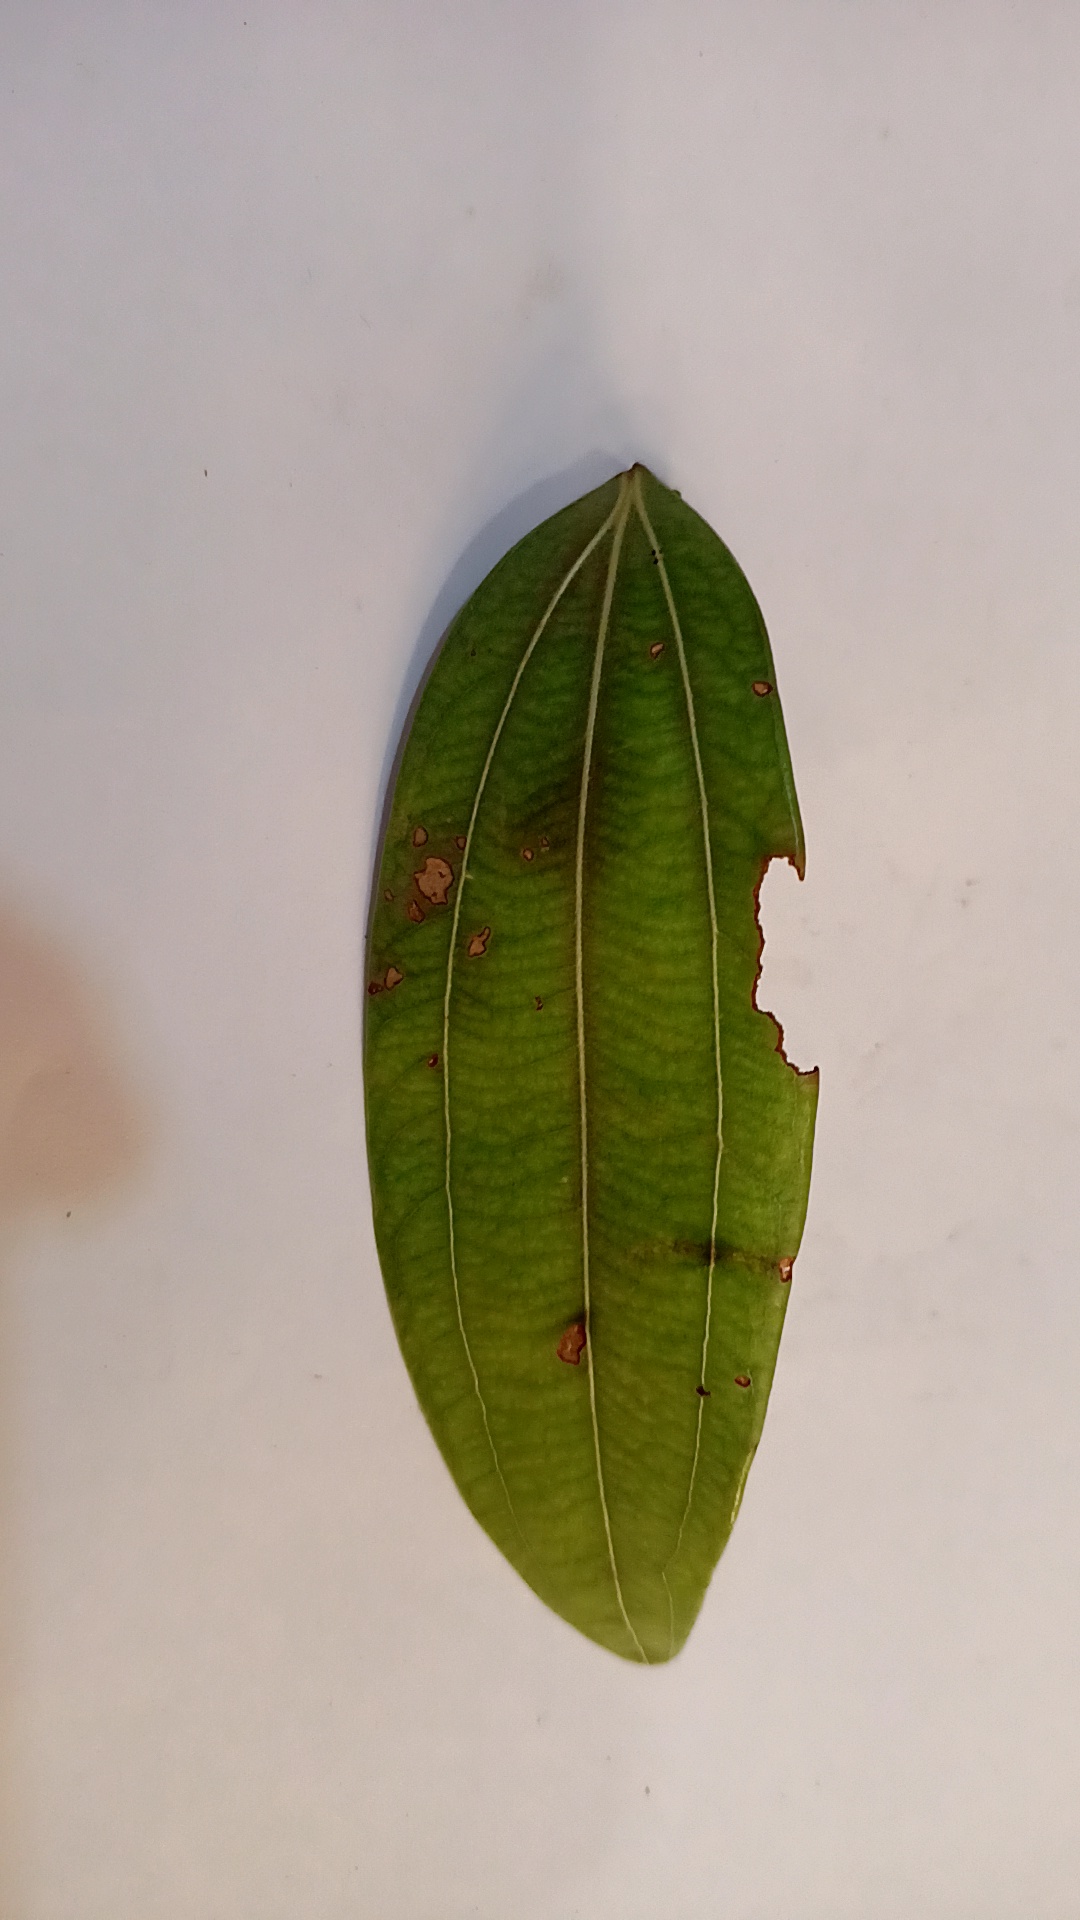
Label: Disease